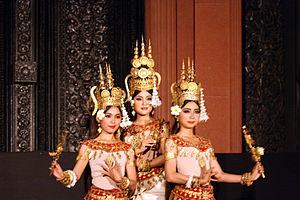
Le Ballet royal du Cambodge, également appelé danse classique khmère, est un art sacré des Khmers qui accompagne depuis plus de mille ans les cérémonies royales. Les Khmers offrent ainsi les danses aux génies et divinités en vue de prier les choses sacrées de venir chasser les malheurs de toutes sortes, afin d’avoir la paix et des pluies abondantes. On danse encore pour se divertir et oublier la fatigue de la vie pénible.